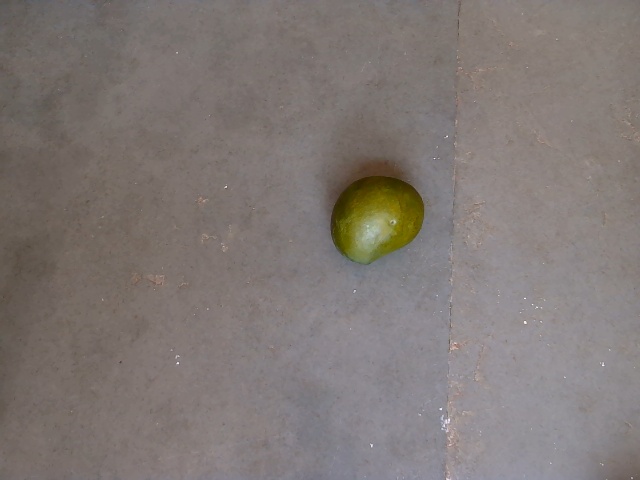
Label: Raw_Mango